Tom Fadden

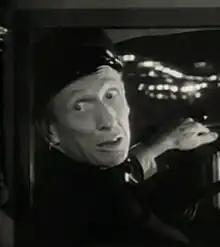
Tom Fadden in "The Strange Love of Martha Ivers" (1946)

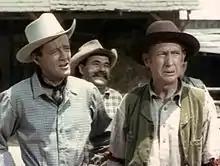
Robert Walker and Tom Fadden (right) in "Vengeance Valley" (1951)

Tom Fadden (January 6, 1895 – April 14, 1980) was an American actor. He performed on the stage, vaudeville, in films and on television during his long career.